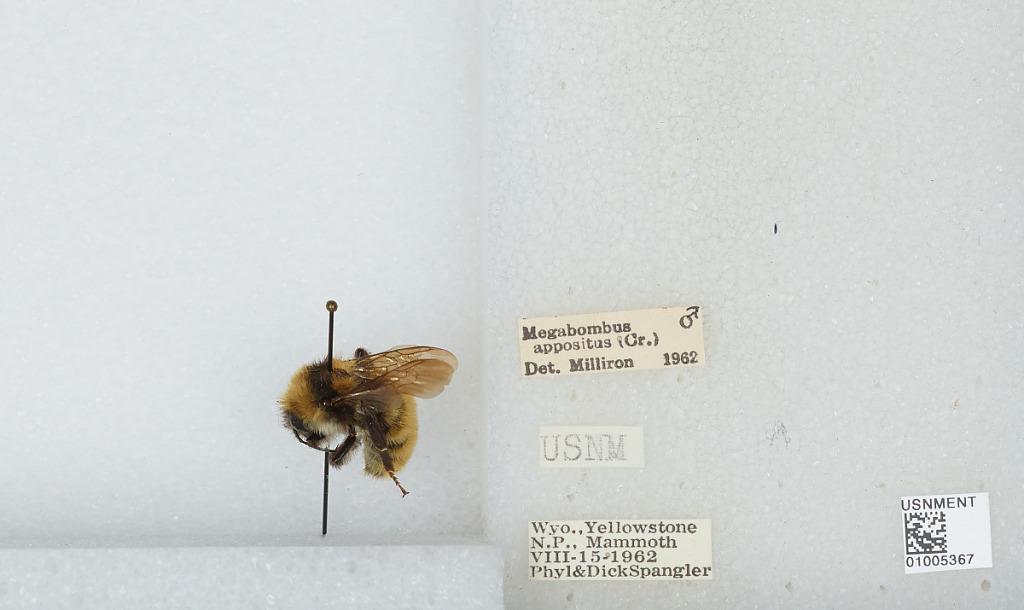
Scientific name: Bombus (Subterraneobombus) appositus Cresson
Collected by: P. Spangler & D. Spangler
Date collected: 1962-8-15
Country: United States
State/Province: Wyoming
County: Park
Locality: Yellowstone National Park, Mammoth
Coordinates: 44.9769, -110.699
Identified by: Milliron